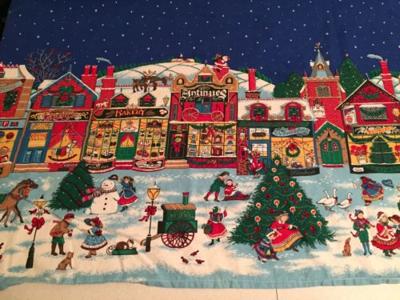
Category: table